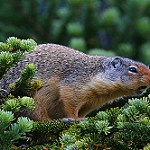
Label: glacier